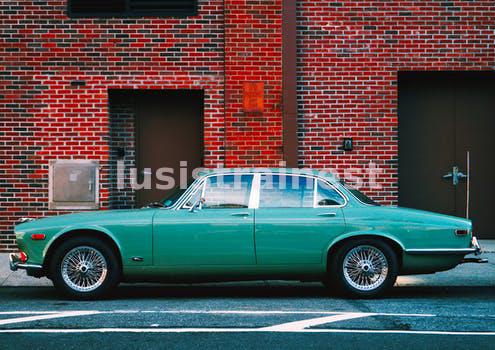
Label: Watermark